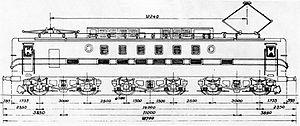
La BBB 6053 est une ancienne locomotive électrique bicourant prototype de la SNCF.